Caught in the Net (2020 film)

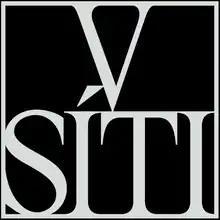
Logo of the Film

Caught in the Net is a 2020 Czech documentary film by Vít Klusák about sexual predators on the internet. The film documents three actresses pretending to be adolescent girls on social media who are contacted by sexual predators that try to seduce them and start sending them photos of their genitalia. Sexual predators appearing in the film attracted focus of police after the release of the film and at least one of them was convicted at the court. The film was crowdfunded through HitHit during which filmmakers raised 3 million Czech koruna. The film was named Best Documentary of 2020 at the 2021 Czech Lion Awards.